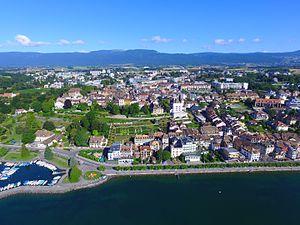
Nyon, vue du ciel